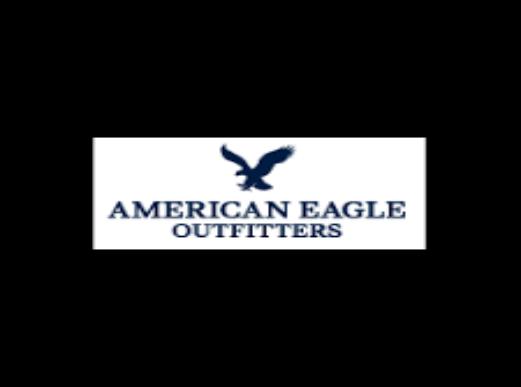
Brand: American Eagle
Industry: Clothes